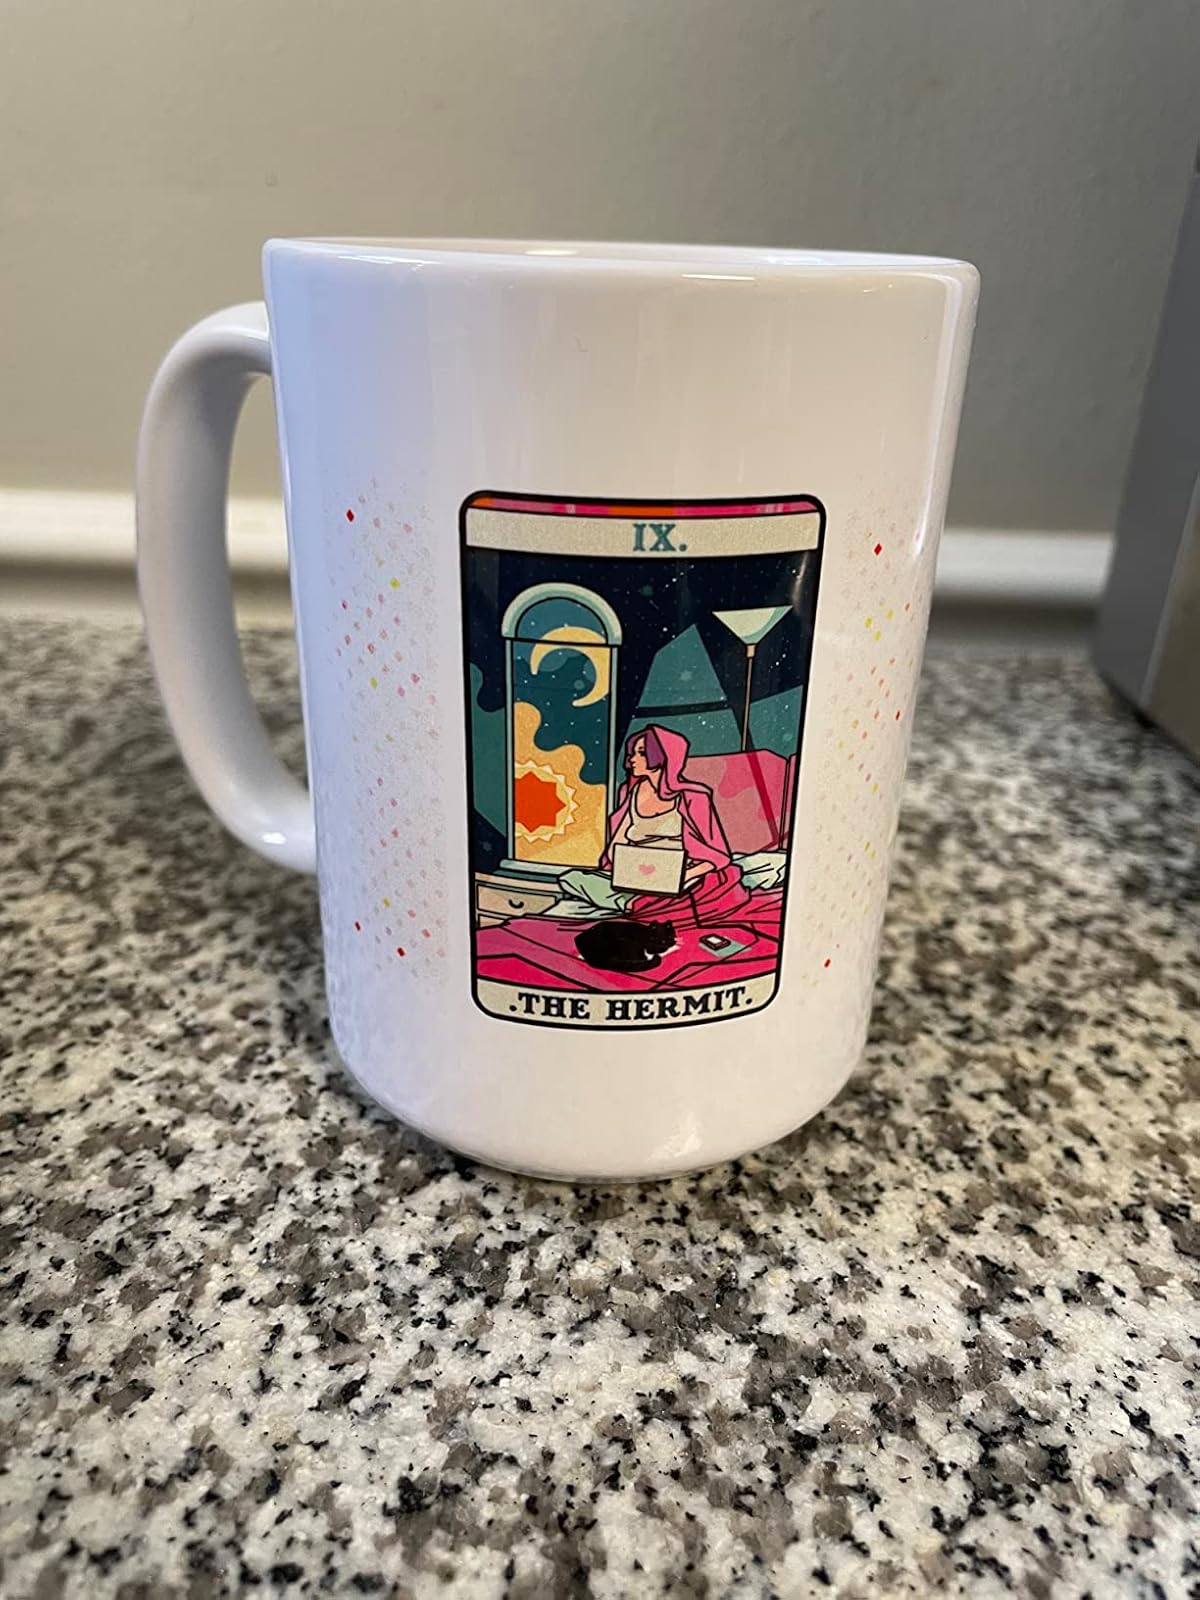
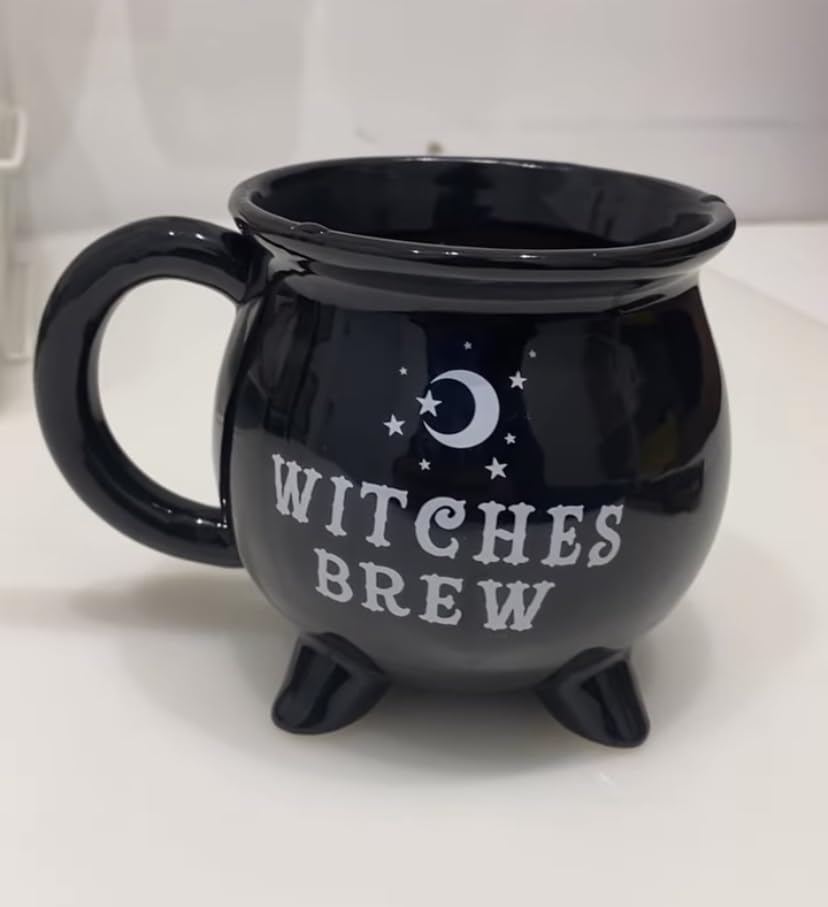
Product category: items_mug
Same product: no